Trigger, Jr.

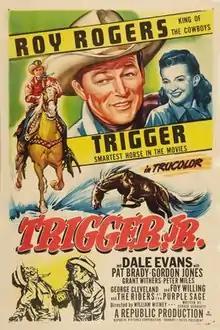
Film poster

Trigger, Jr. is a 1950 American Western film directed by William Witney and starring Roy Rogers, his horse Trigger, and Dale Evans. It was one of a series of Roy Rogers films produced by Republic Pictures.